Palermo

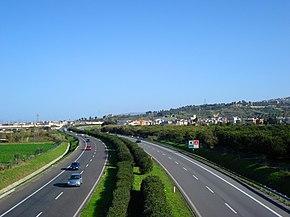
A20 that connects Palermo to Messina

As Sicily's administrative capital, Palermo is a centre for much of the region's finance, tourism and commerce. The city currently hosts an international airport, and Palermo's economic growth over the years has brought the opening of many new businesses. The economy mainly relies on tourism and services, but also has commerce, shipbuilding and agriculture. The city, however, still has high unemployment levels, high corruption and a significant black market empire (Palermo being the home of the Sicilian Mafia).